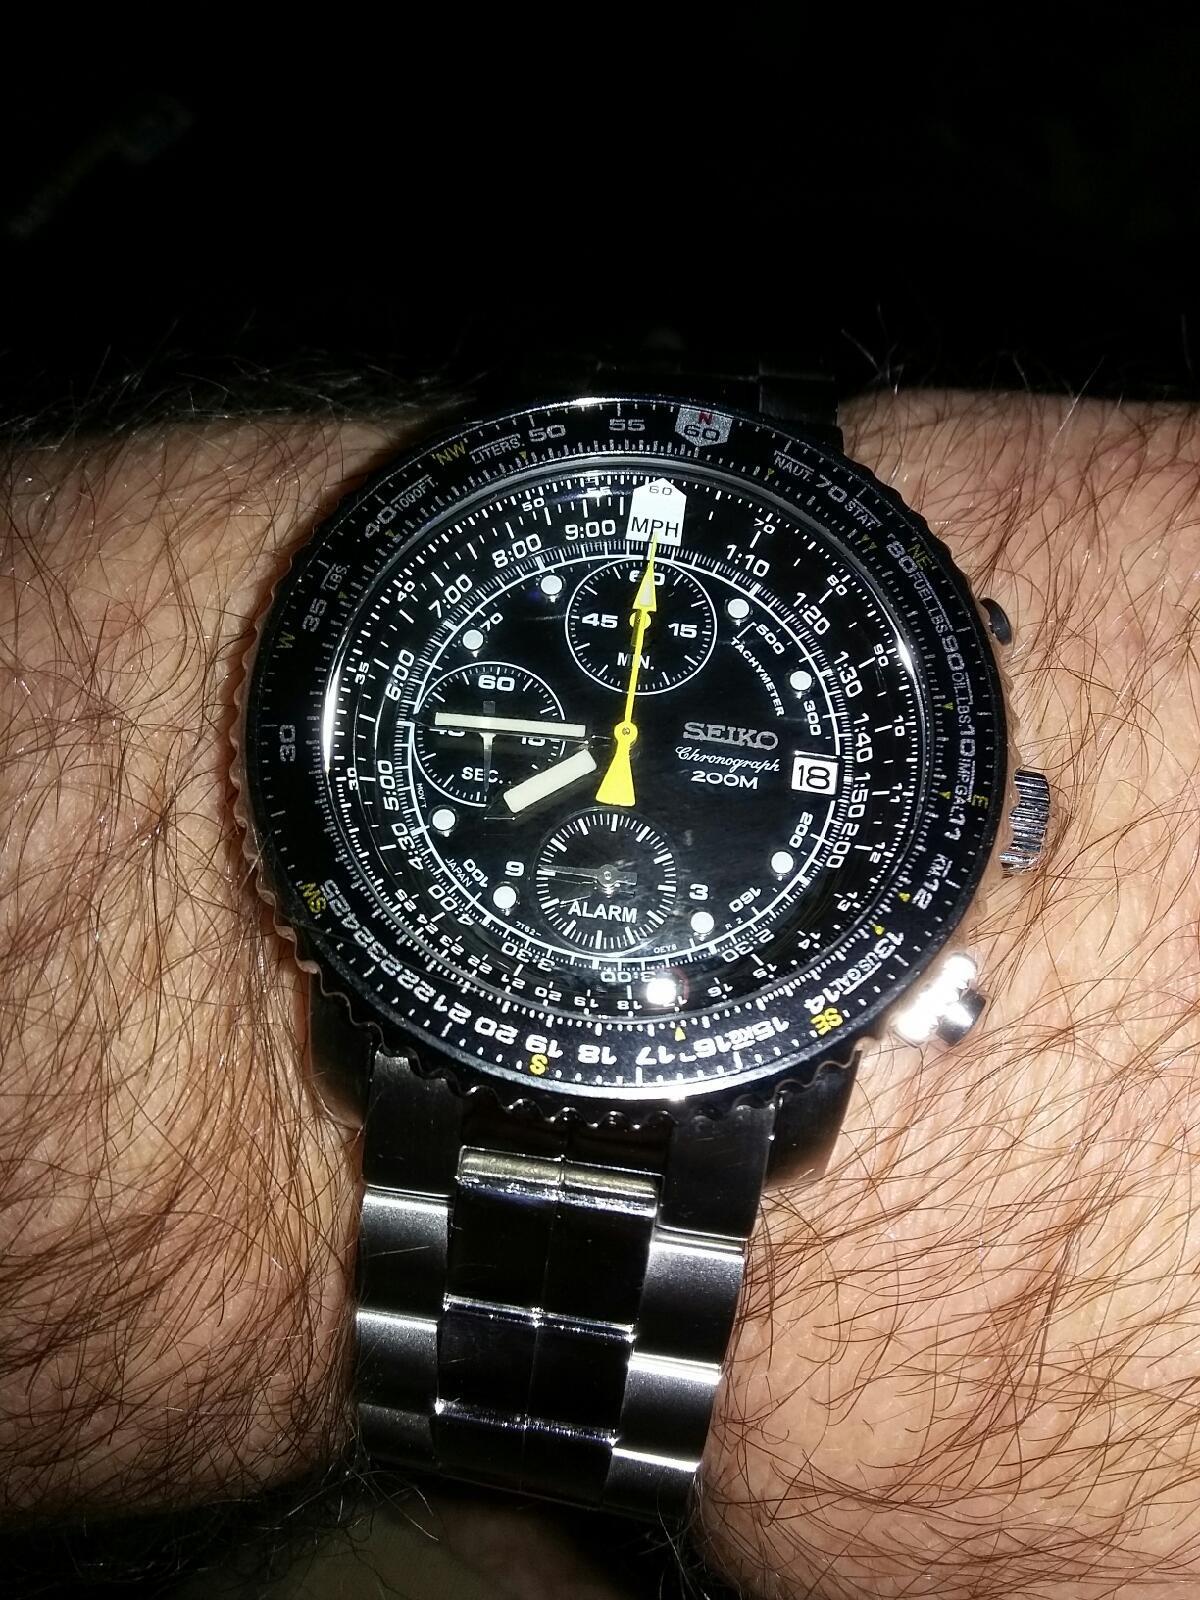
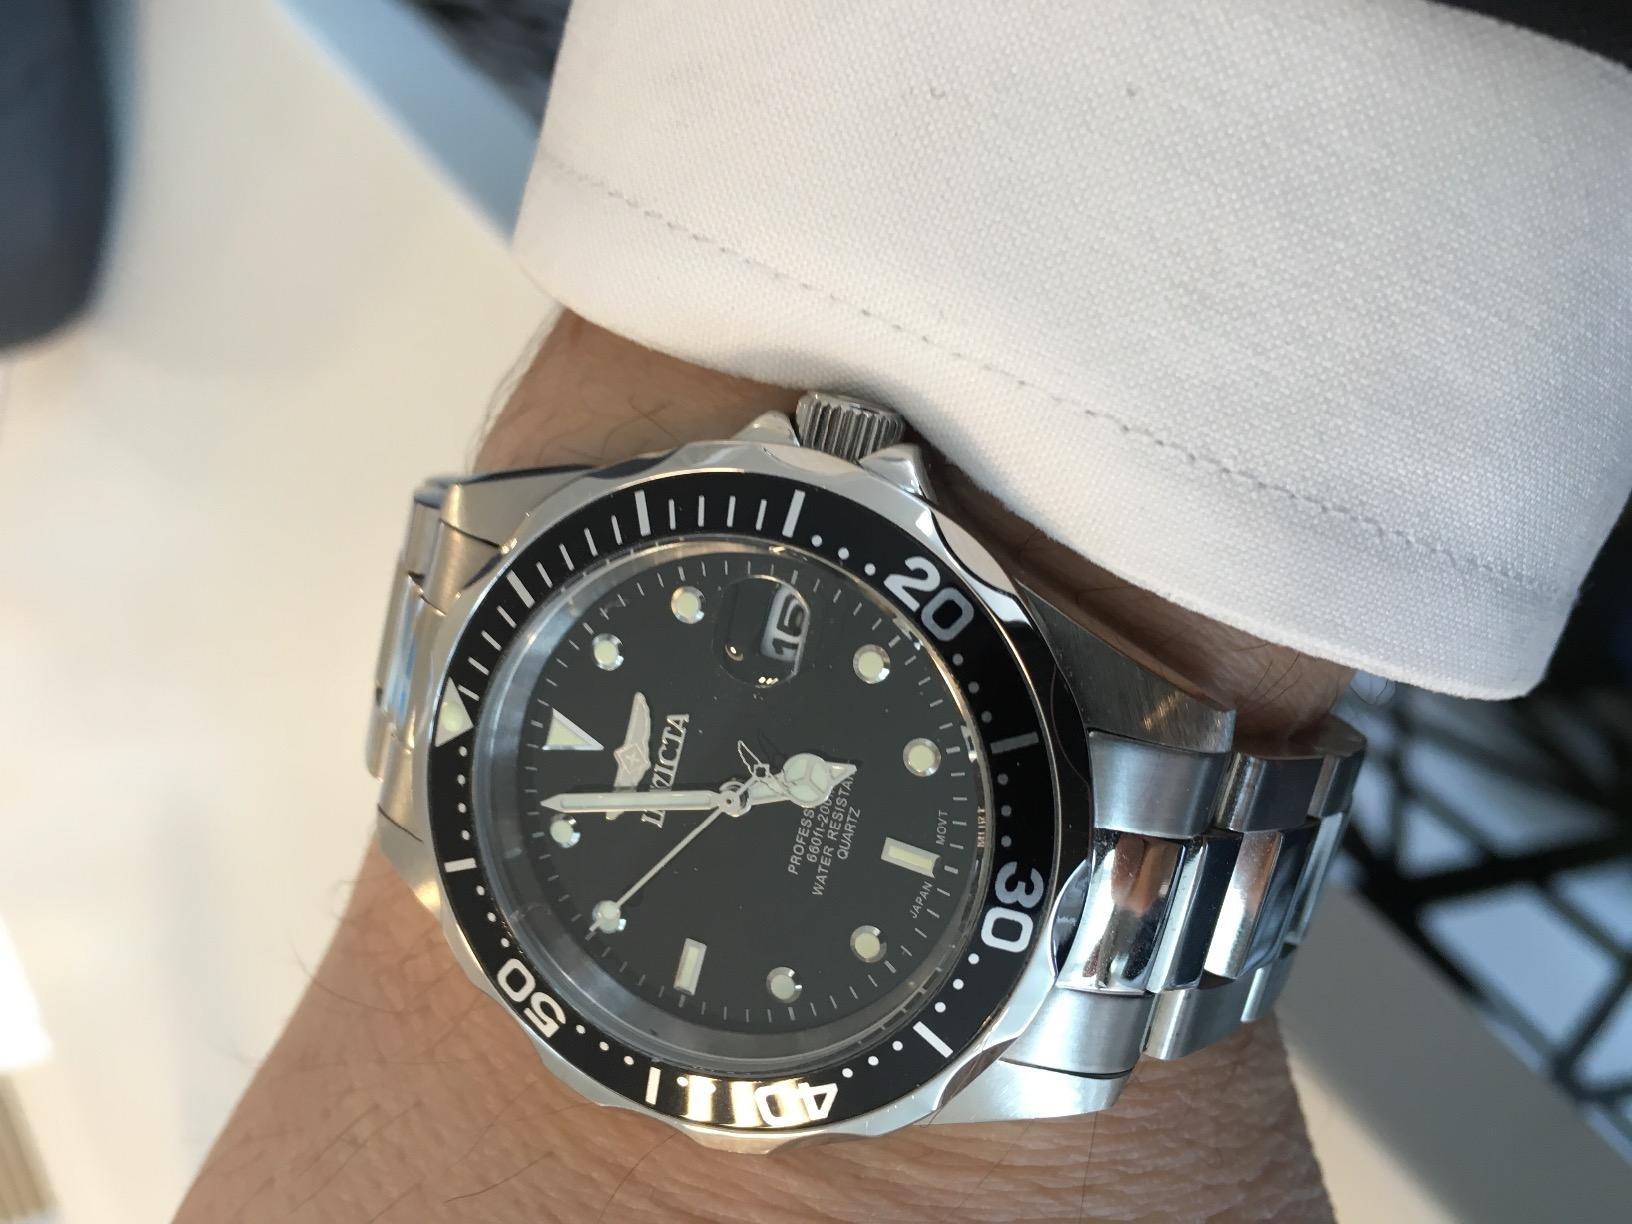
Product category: accessories_watch
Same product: no